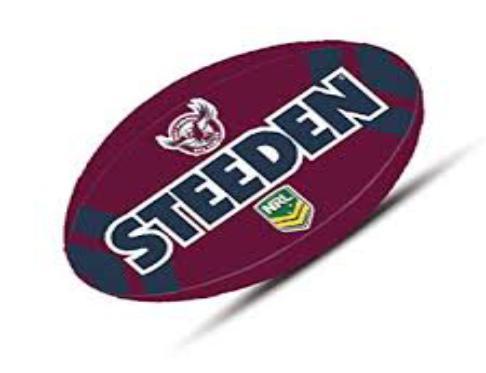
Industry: Sports